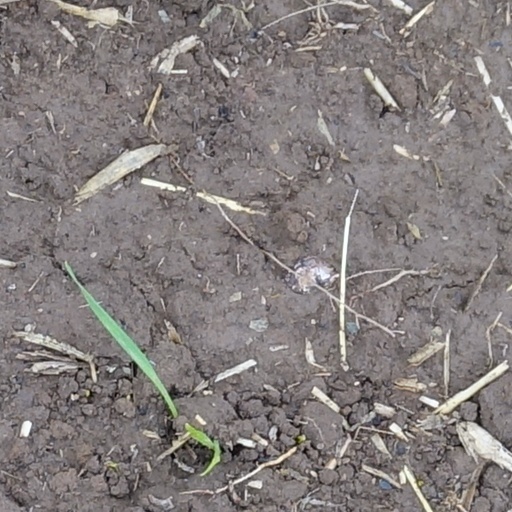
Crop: wheat